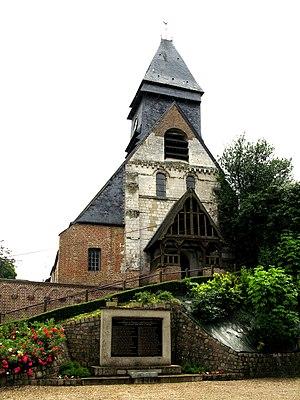
Mareuil-Caubert est une commune française située dans le département de la Somme, en région Hauts-de-France.
Cet article recense les monuments historiques français classés en 1908.
L'église Saint-Christophe est une église catholique située à Mareuil-Caubert, près d'Abbeville, en France. C'est l'une des rares églises en partie romane du département de la Somme.